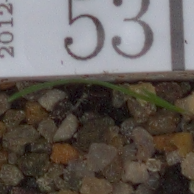
Label: loose_silkybent